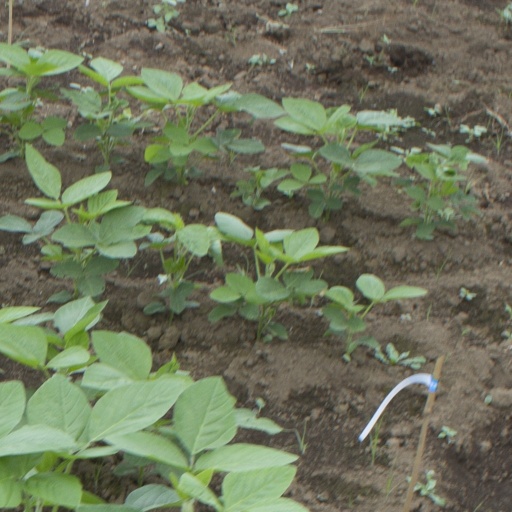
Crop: soybean